Crazy Dinner Party

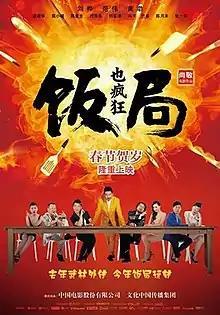
Film poster

Crazy Dinner Party is a 2012 Chinese comedy film written by Yu Baimei and directed by Shang Jing. The film stars Fan Wei, Huang Bo,